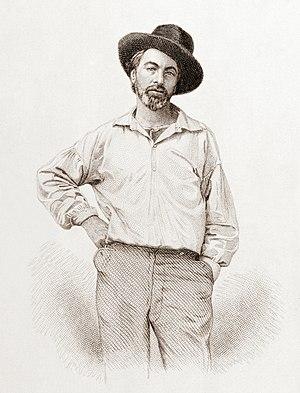
William James est un psychologue et philosophe américain, fils d'Henry James Sr., disciple du théologien Swedenborg, filleul de Ralph Waldo Emerson, frère aîné d'Henry James, romancier célèbre, et d'Alice James. Il est non seulement un des fondateurs du pragmatisme mais également de la philosophie analytique.